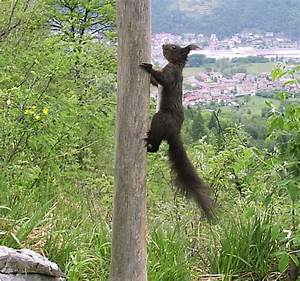
Label: squirrel